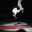
Label: horse